Paycheck (film)

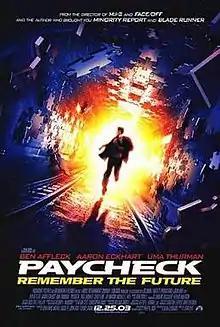
Theatrical release poster

Paycheck is a 2003 American science fiction action film directed and produced by John Woo. The film was written by Dean Georgaris, and based on the 1953 short story of the same name by Philip K. Dick. The film stars Ben Affleck, Aaron Eckhart, and Uma Thurman in lead roles, alongside Paul Giamatti, Colm Feore, Joe Morton, and Michael C. Hall in supporting roles. The film was released on December 25, 2003, by Paramount Pictures in North America and DreamWorks Pictures internationally.